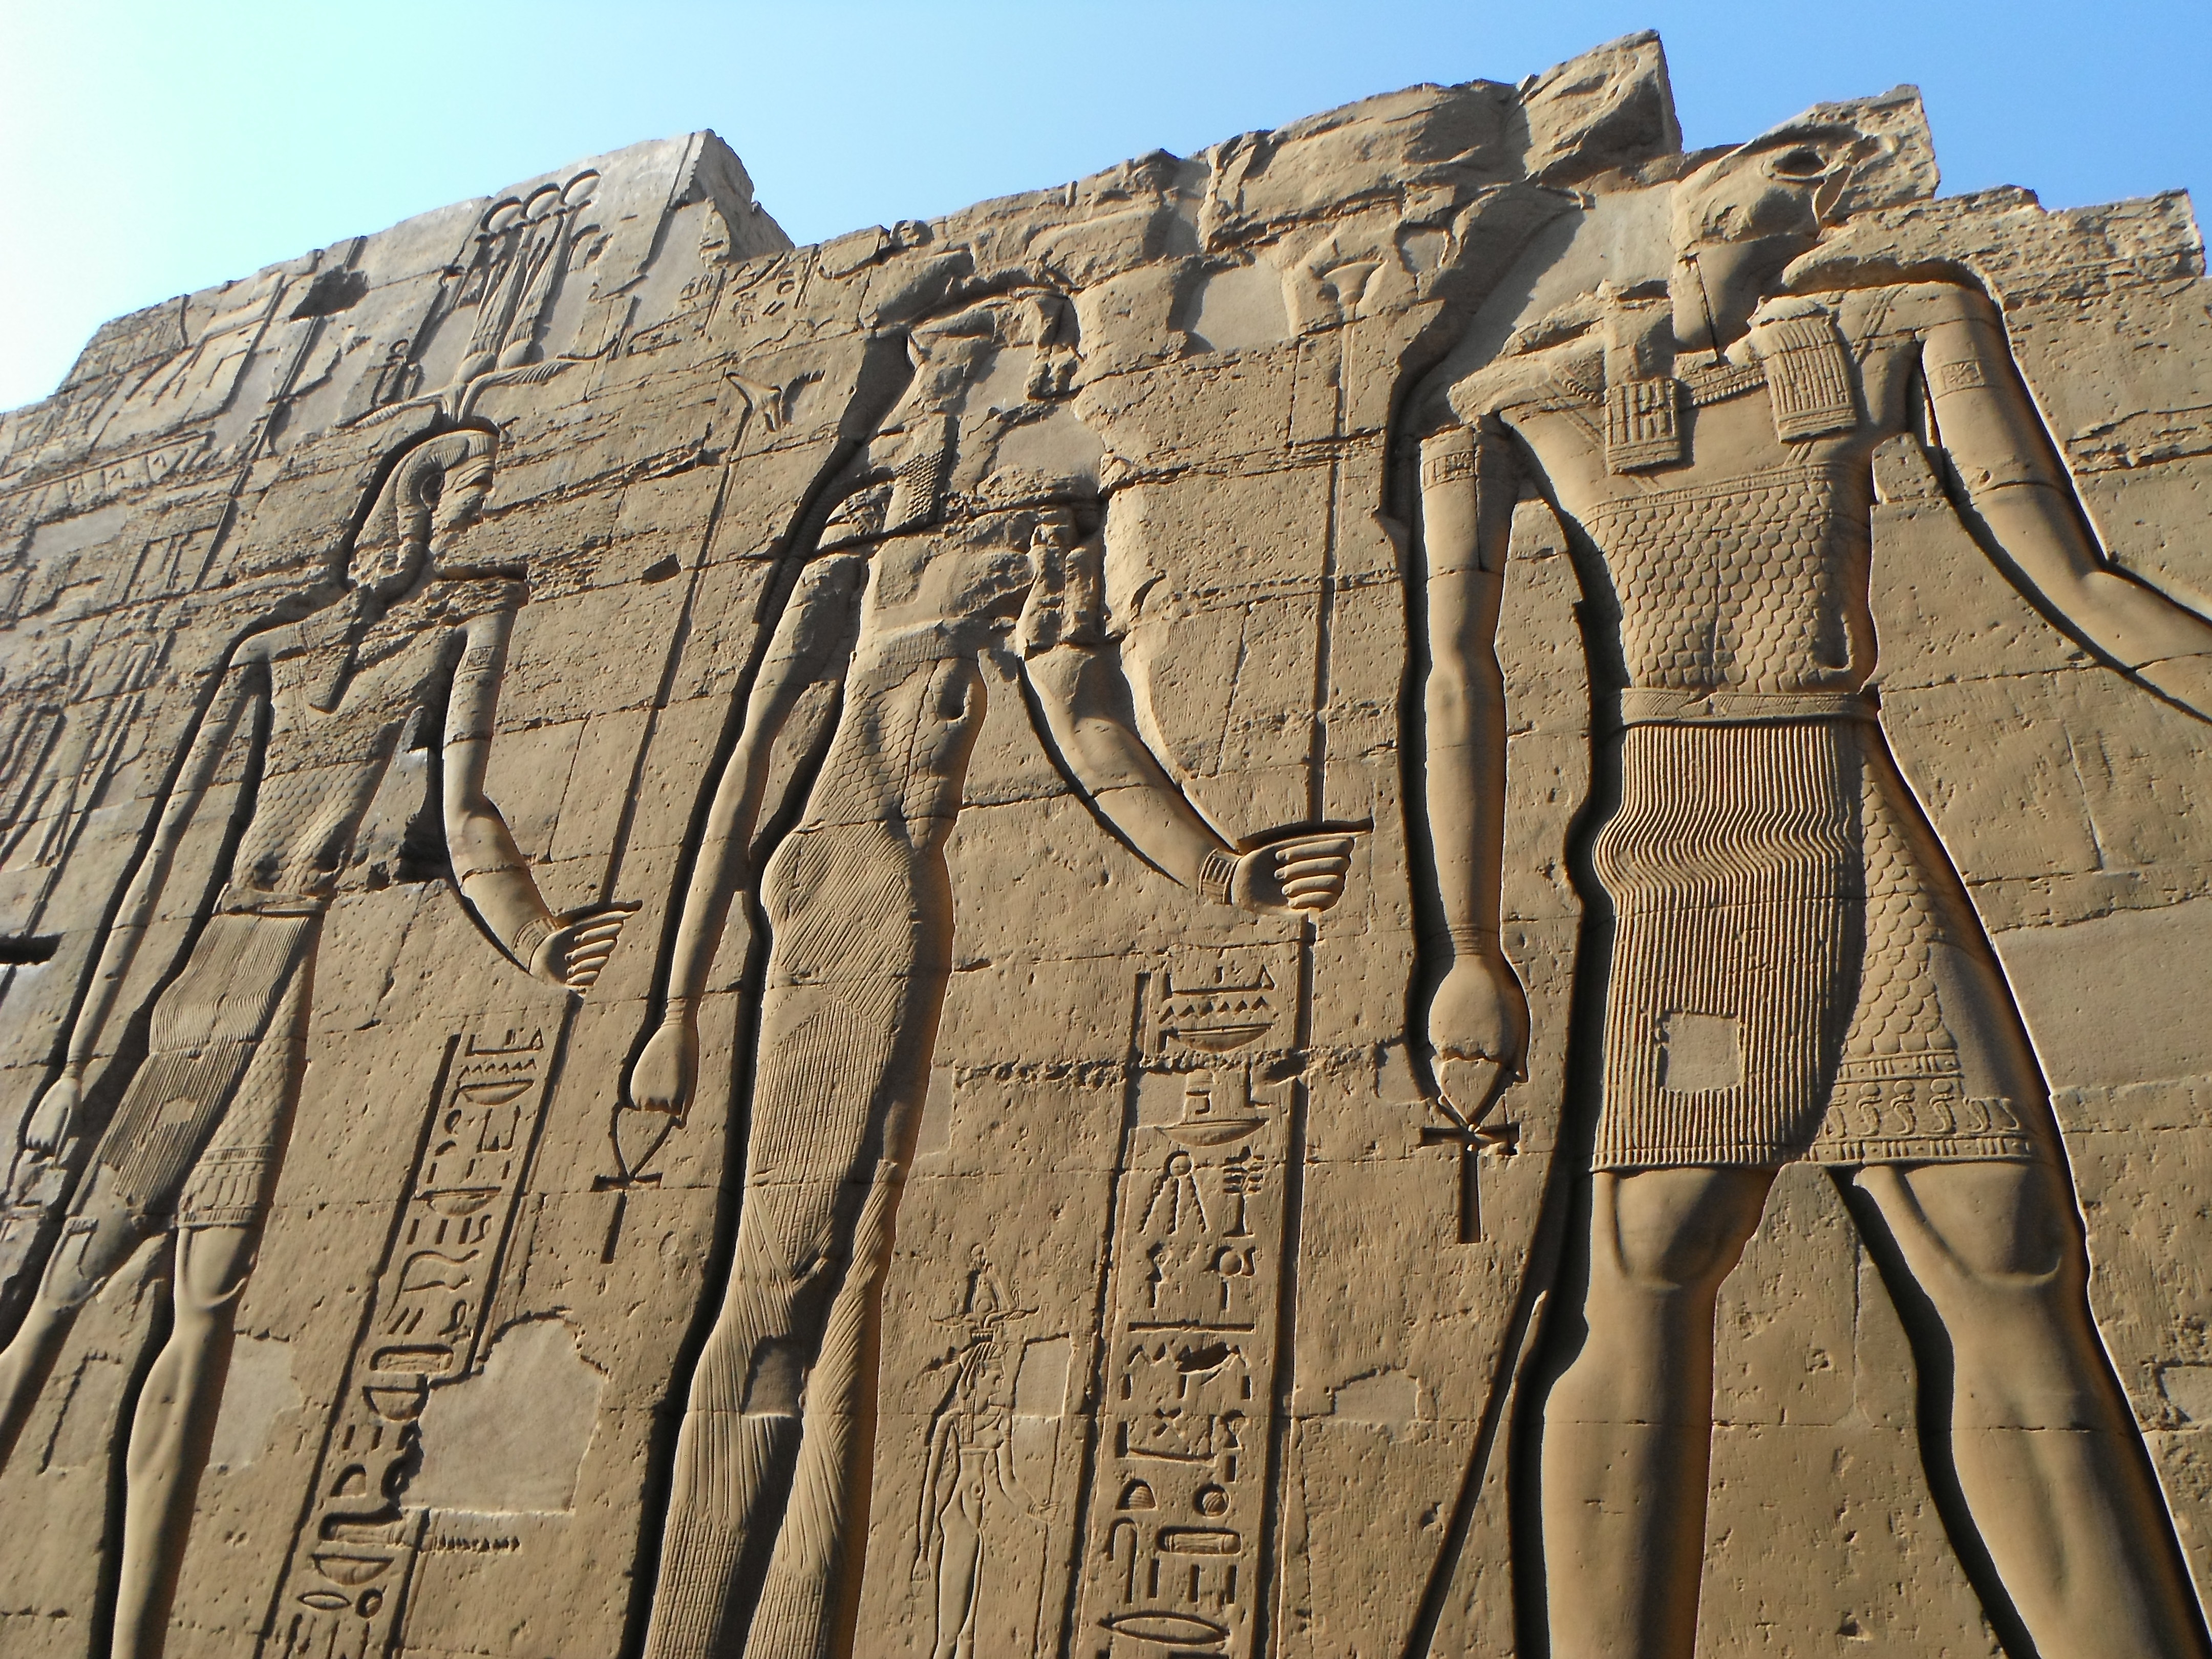
sand, rock, wood, wall, monument, formation, soil, egypt, geology, temple, ruins, badlands, gods, relief, archaeological site, ancient history, egyptian temple